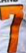
Number: 7